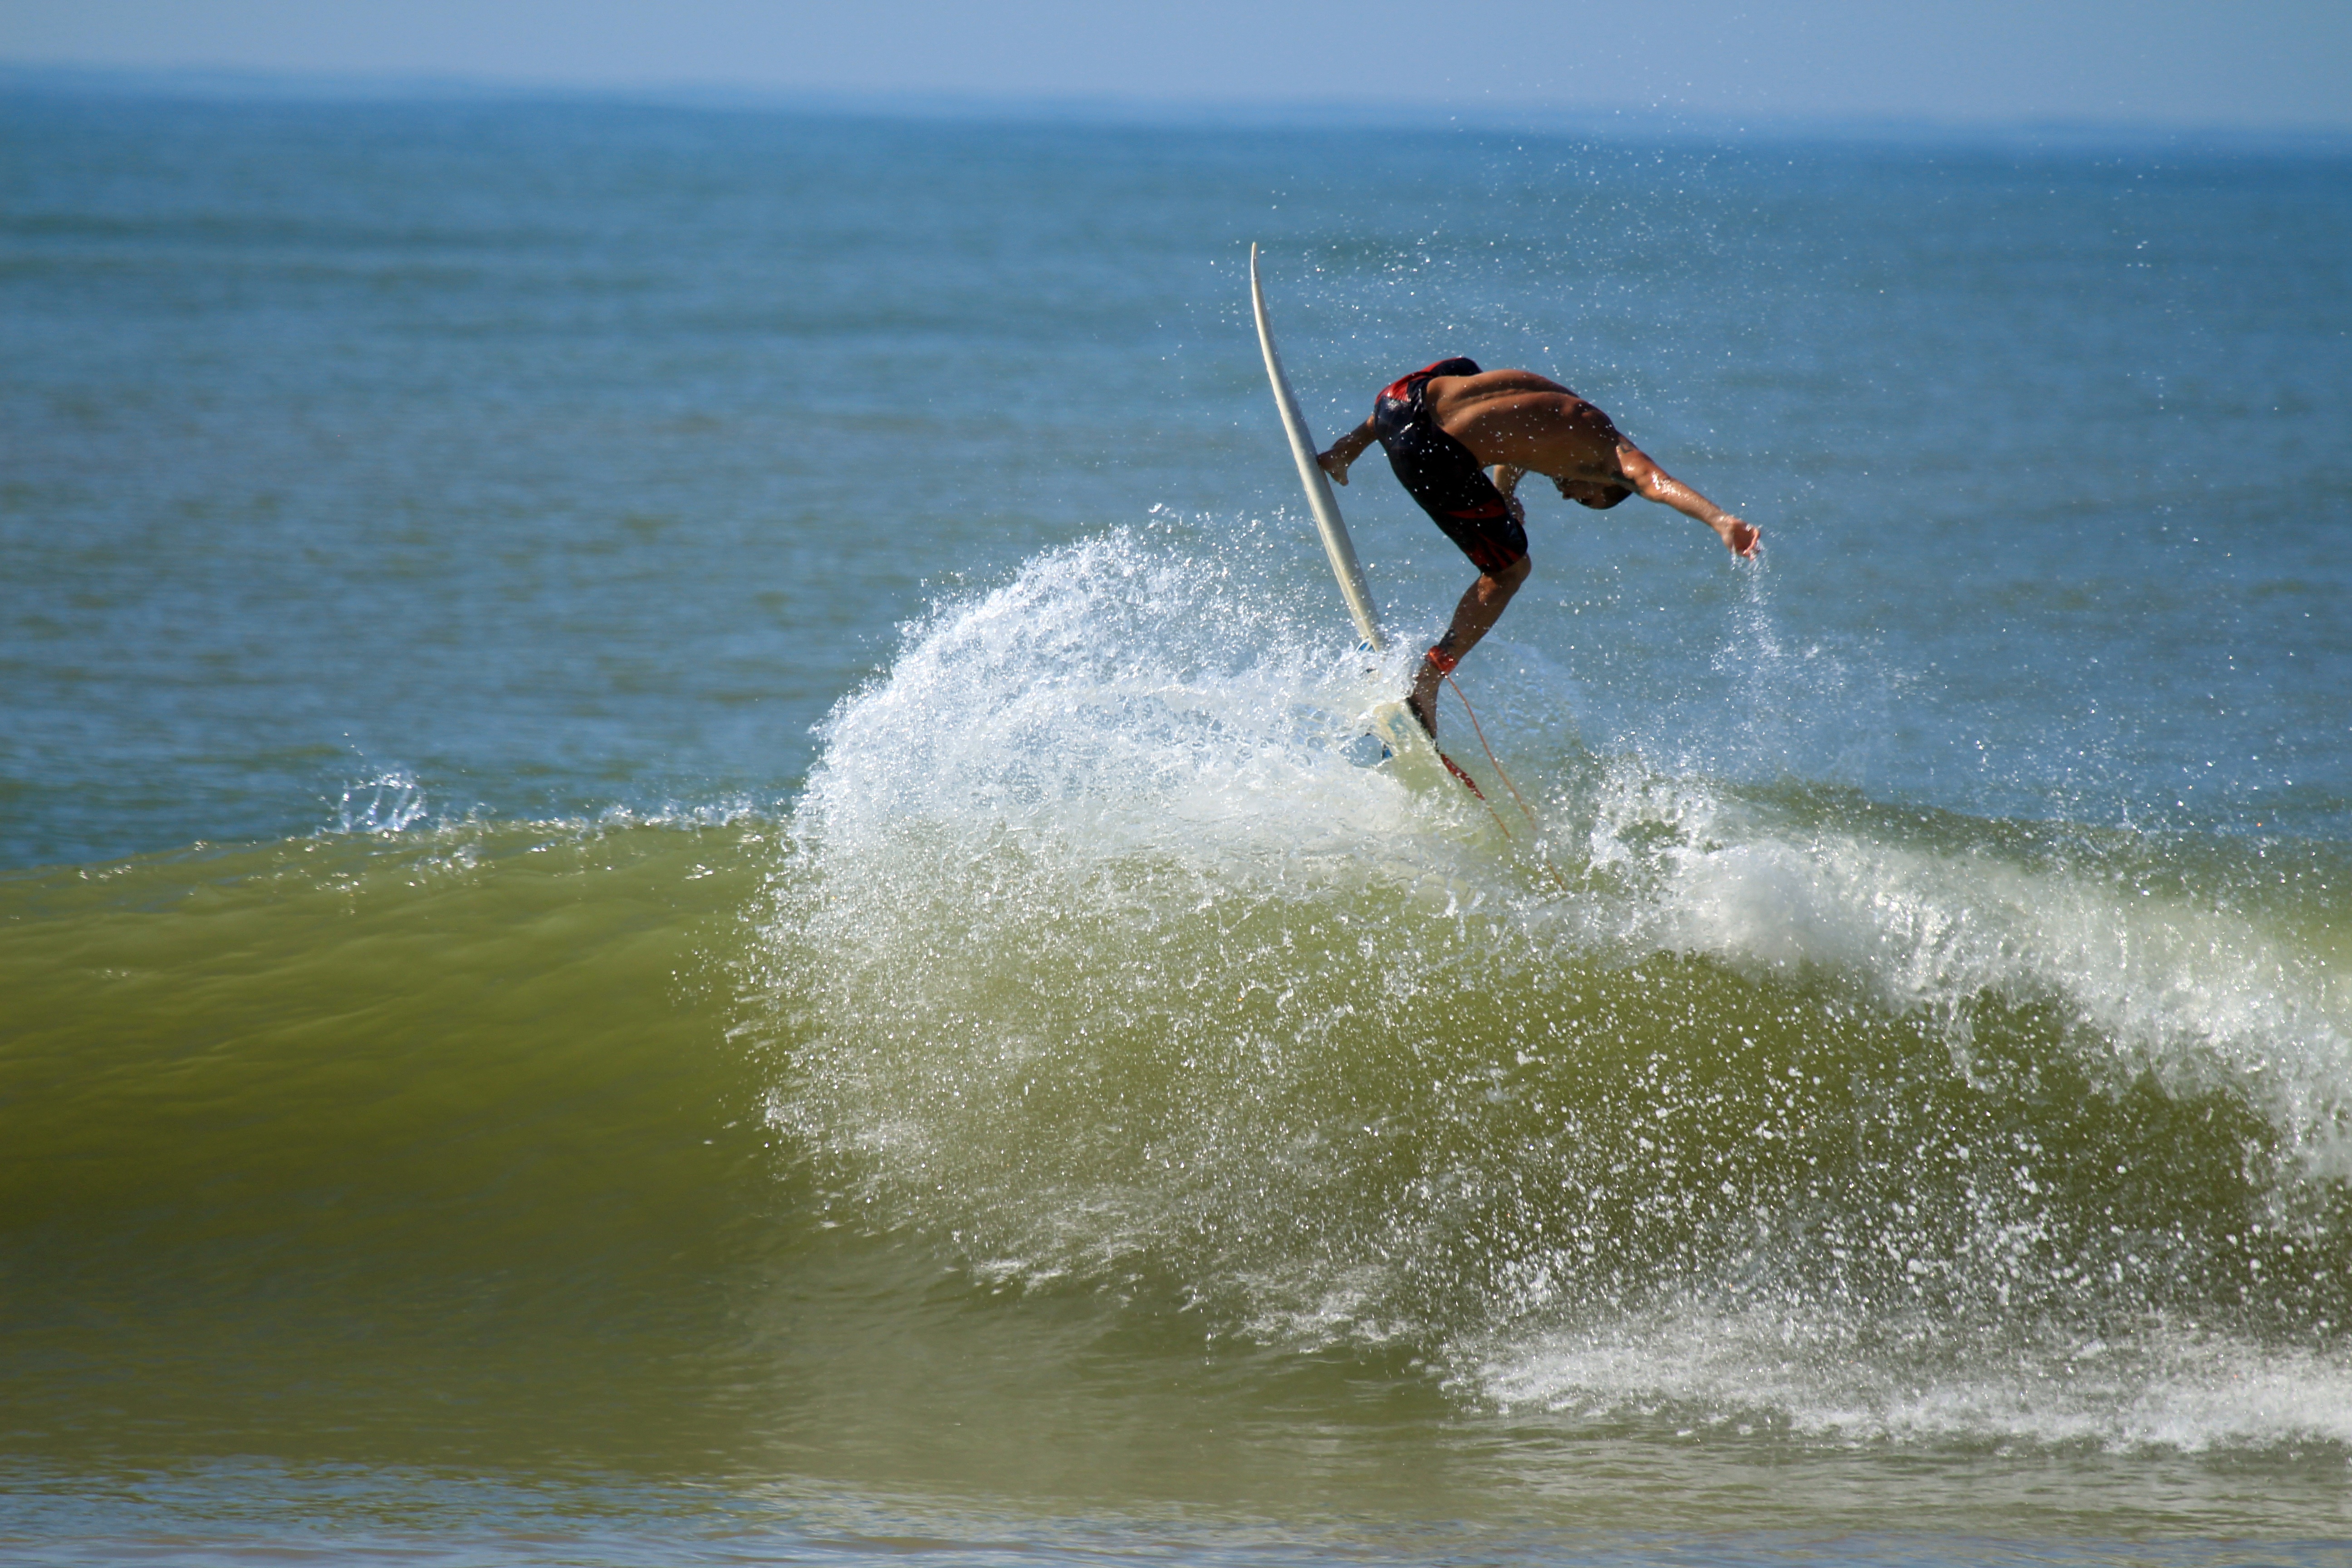
man, beach, sea, water, ocean, person, sport, wave, surfer, surfing, surfboard, extreme sport, splashing, sports, skimboarding, water sport, wind wave, boardsport, surfing equipment and supplies, surface water sports, individual sports